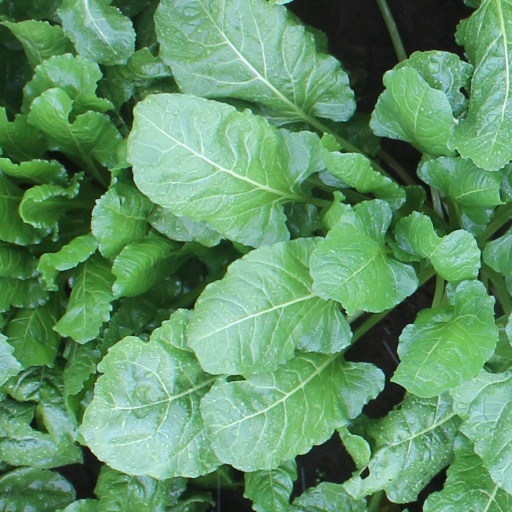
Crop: sugar beet